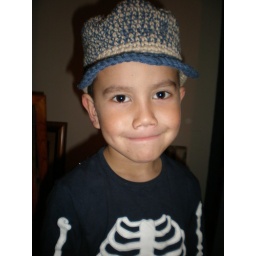
My big boy in train driver mode